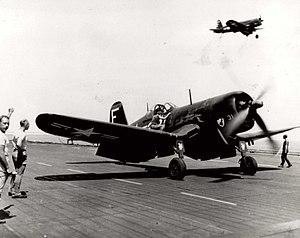
Alan Bartlett Shepard Jr., né le 18 novembre 1923 à Derry et mort le 21 juillet 1998 à Pebble Beach, est un aviateur naval, pilote d'essai, astronaute et homme d'affaires américain. En 1961, il devient le premier Américain à voyager dans l'espace et, en 1971, il marche sur la Lune.